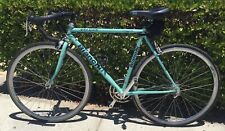
Vehicle type: Bikes